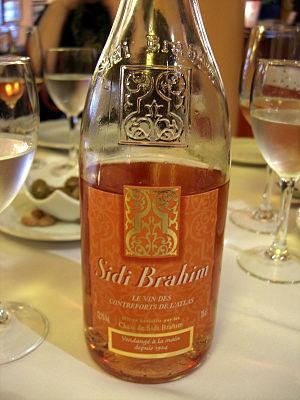
"Sidi-Brahim est une marque de vin ""des contreforts de l'Atlas"". Au XXᵉ siècle, ce n'était que des vins d'Algérie, puis du Maroc mais aujourd'hui ce sont des vins de Tunisie.